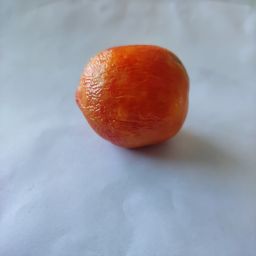
Crop: Tomato
Quality: Old